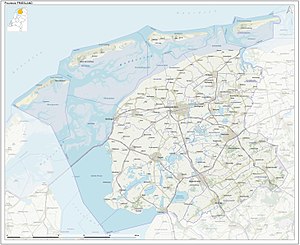
Frisland (Nederlandene) / Geografi
Topografisk kort over Friesland, 2018.
Friesland er en nederlandsk provins, beliggende i den nordlige del af Nederlandene.